Describe the emotion expressed in this image:  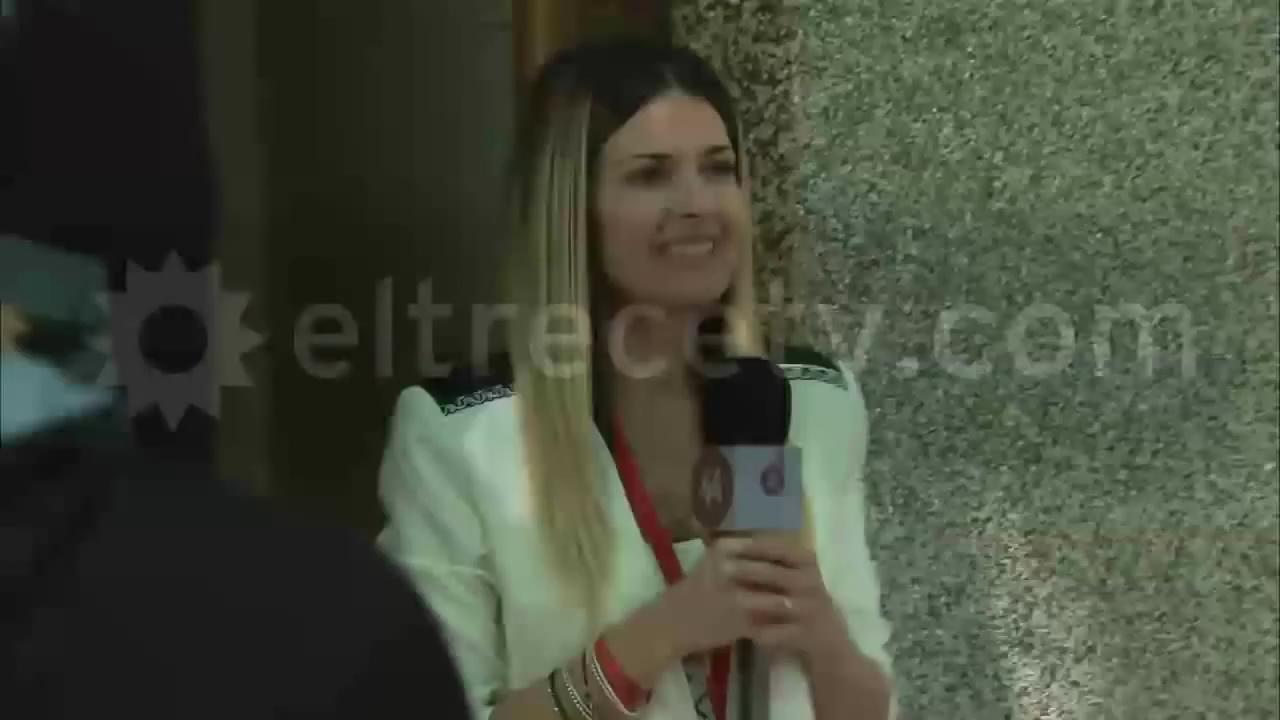
This person displays Fear, valence and arousal with low intensity.